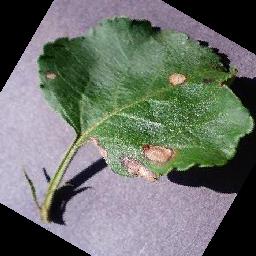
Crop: apple
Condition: black_rot